Nixon Waterman

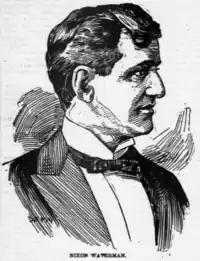
Nixon Waterman, from "The Broad Ax" published on June 16, 1900

Nixon Waterman (12 November 1859 – 1 September 1944) was an American newspaper writer, poet and Chautauqua lecturer from Newark, Kendall County, Illinois, who rose to prominence in the 1890s.